The Walk (1953 film)

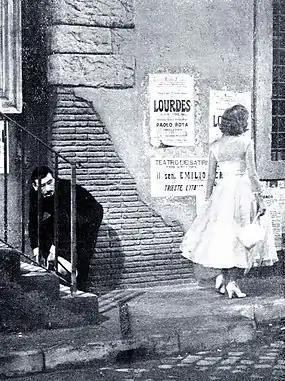
Renato Rascel crouching behind Valentina Cortese in a still from the film.

A timid schoolteacher attempts to fall in love with a prostitute. In the process he loses his position. He finds that she is hard to convince.